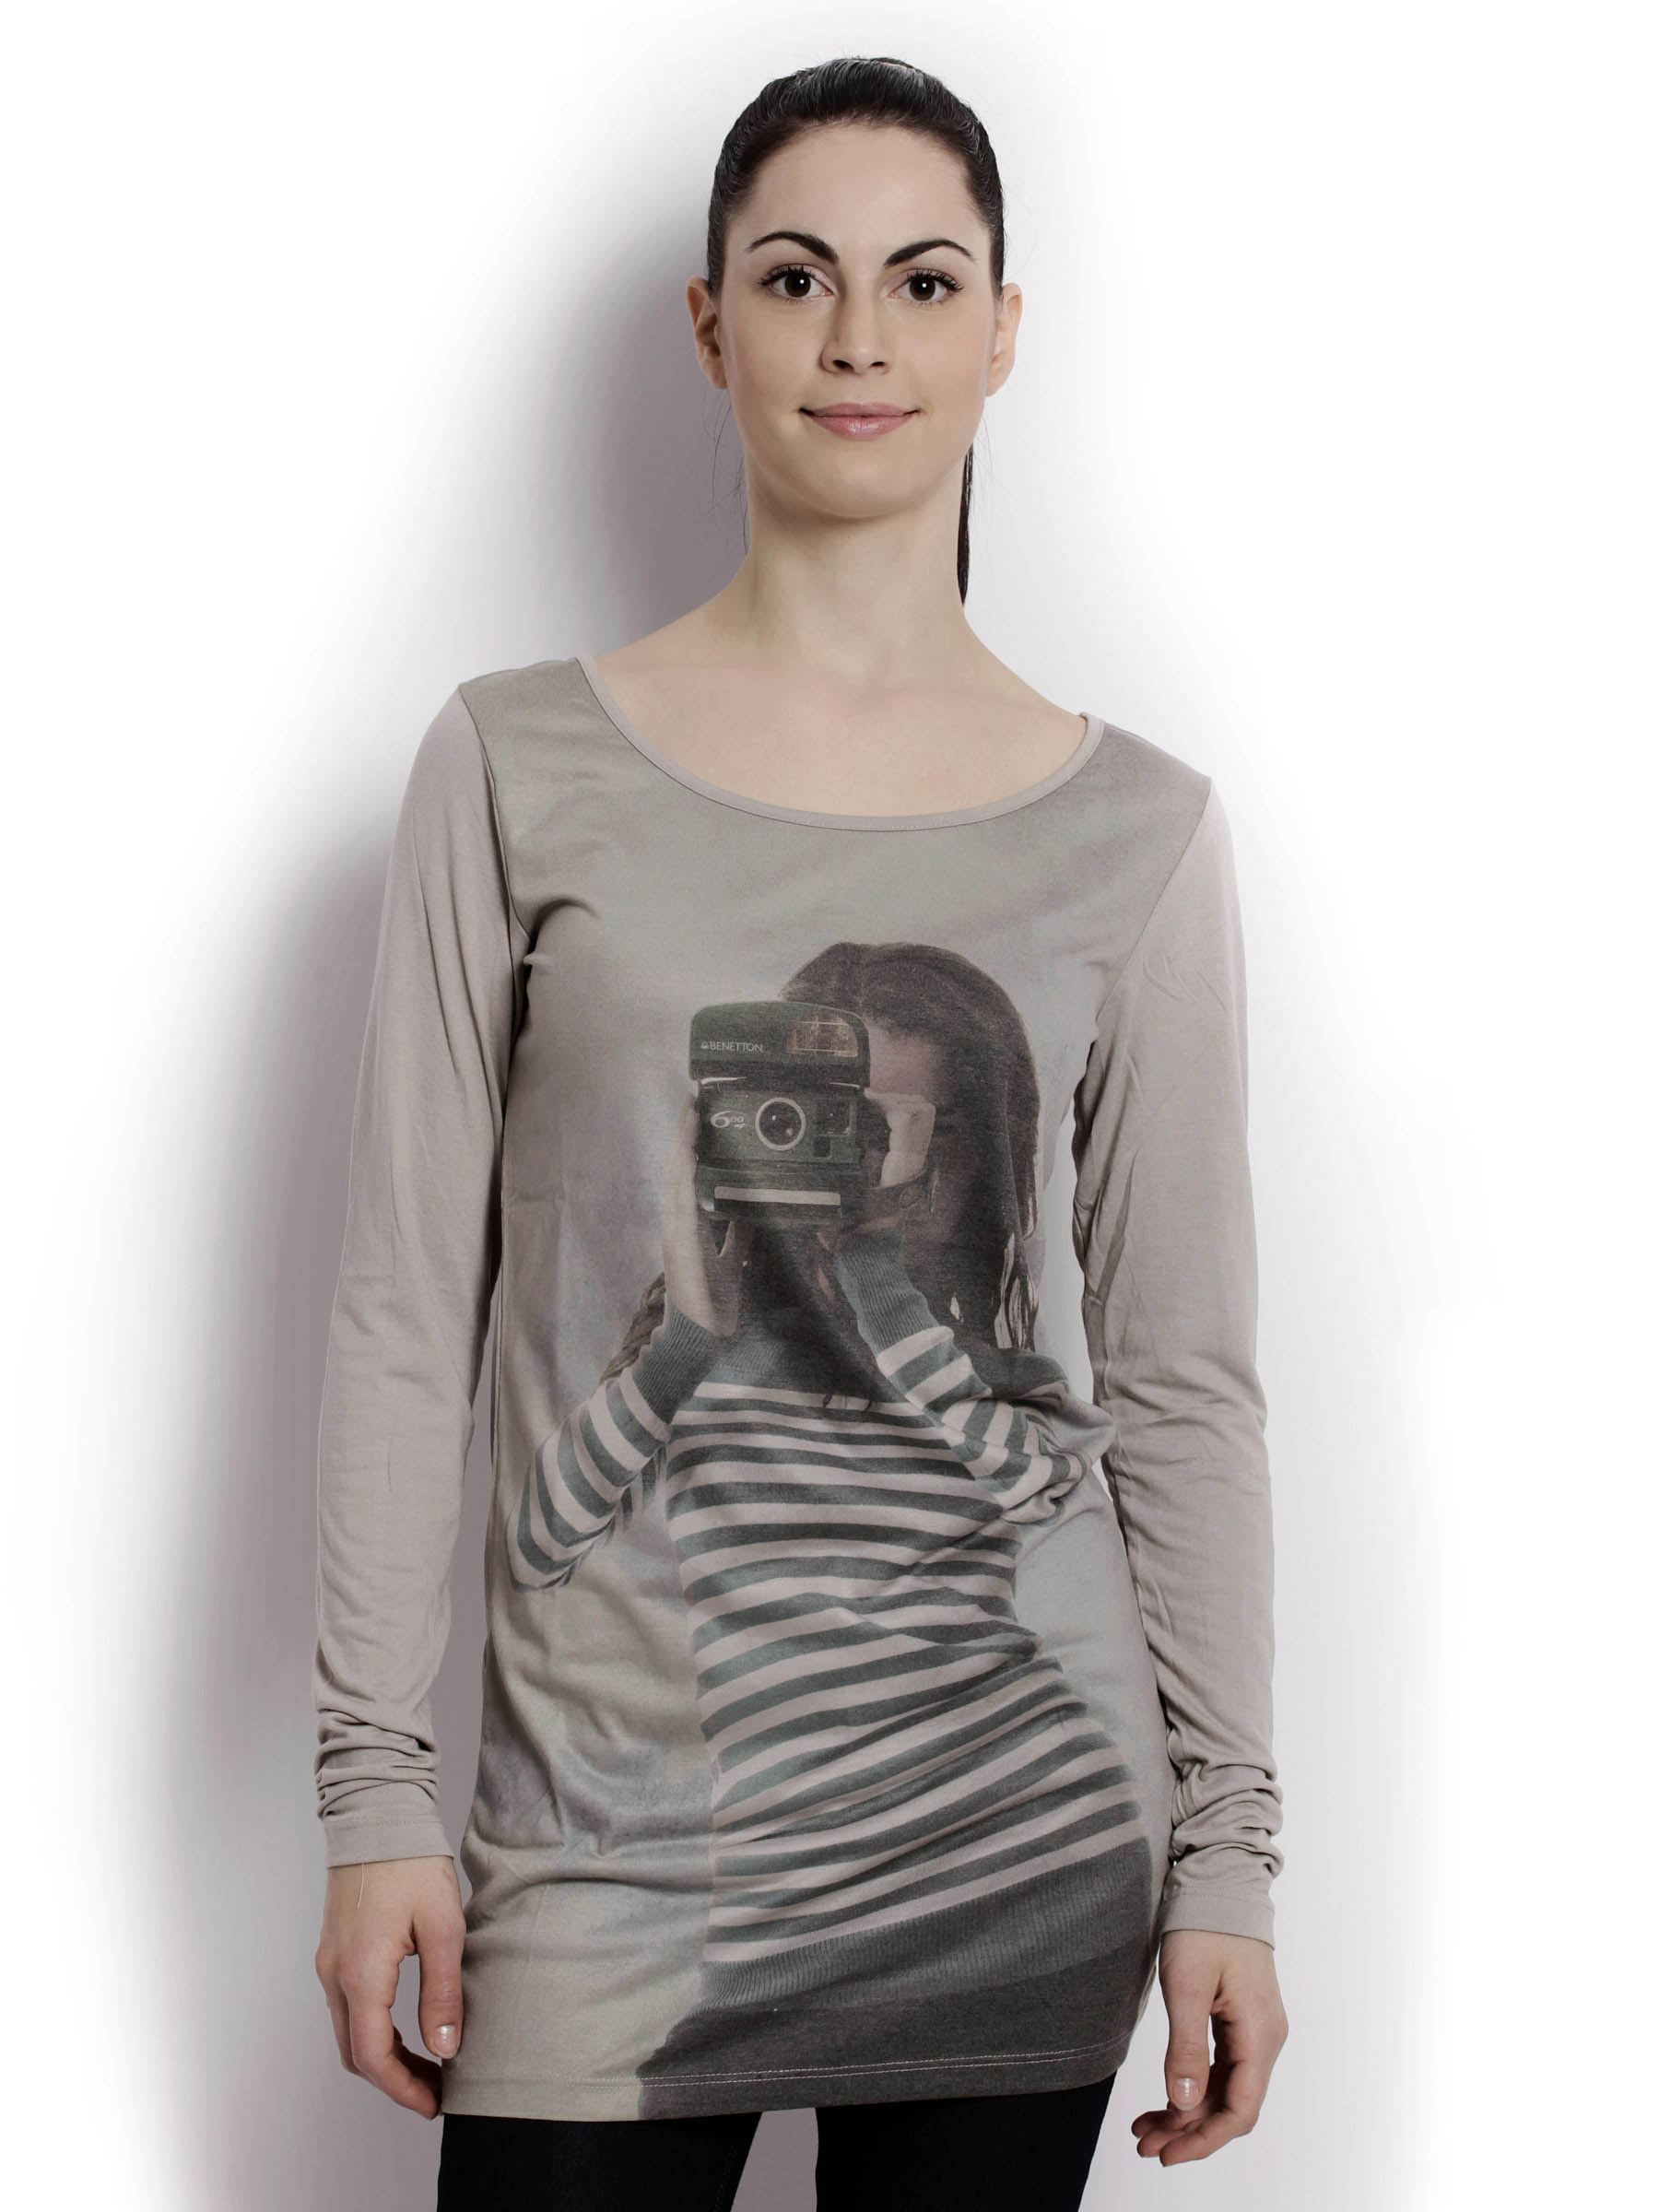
United Colors of Benetton Women Light Winter Brown Tops
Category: Apparel / Topwear / Tops
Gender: Women
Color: Brown
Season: Fall 2011
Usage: Casual